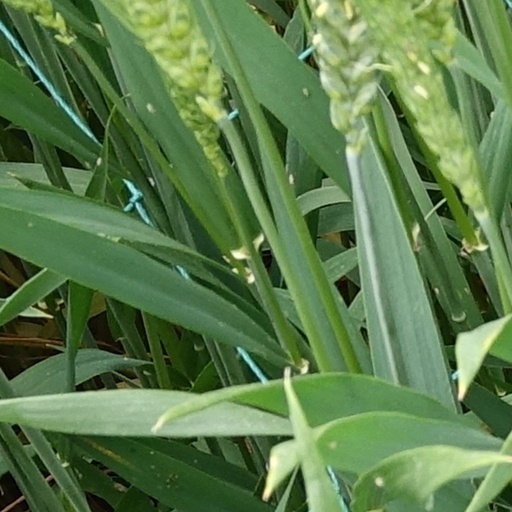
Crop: wheat